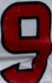
Number: 9